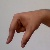
The image shows a hand gesture representing the letter 'Q' in Indian Sign Language.